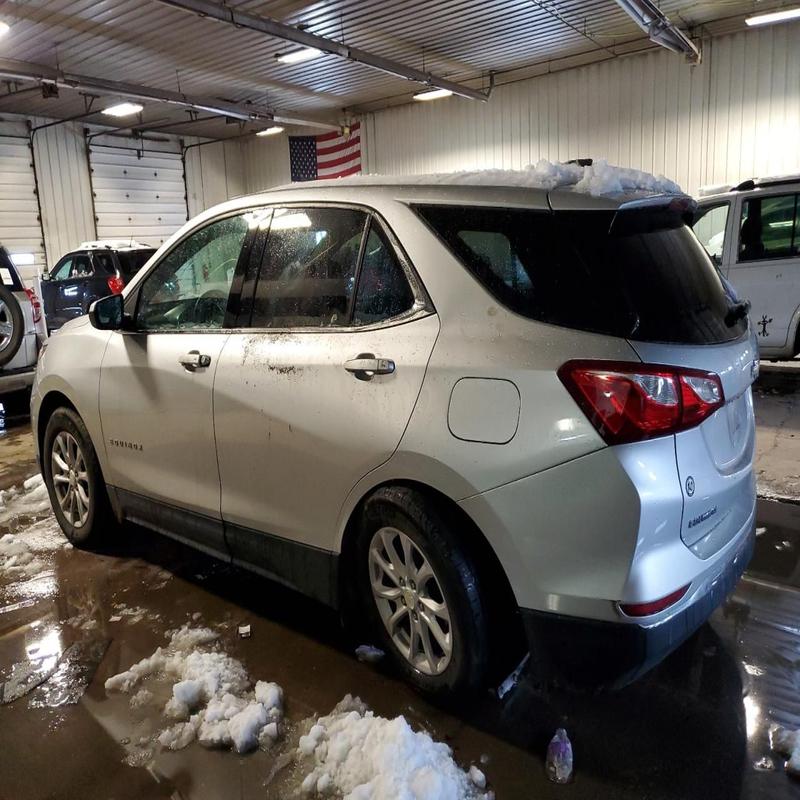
Aucun dommage détecté.
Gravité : aucun